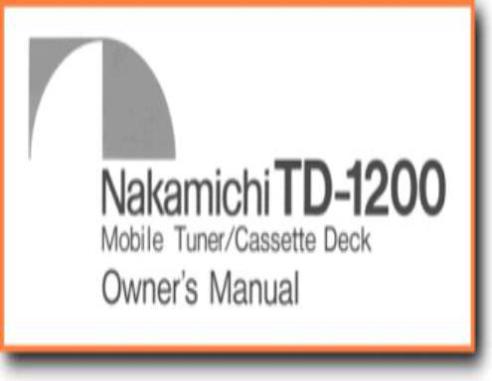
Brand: nakamichi-1
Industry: Necessities